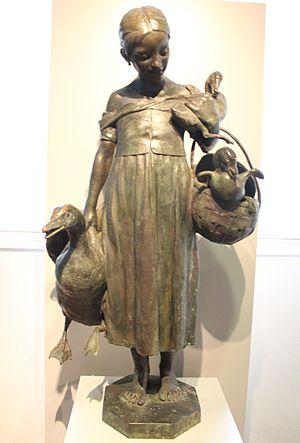
Paul Nisse, né le 31 janvier 1869 à Halle et mort le 6 juin 1949 à Mörsdorf, est un sculpteur et peintre allemand.